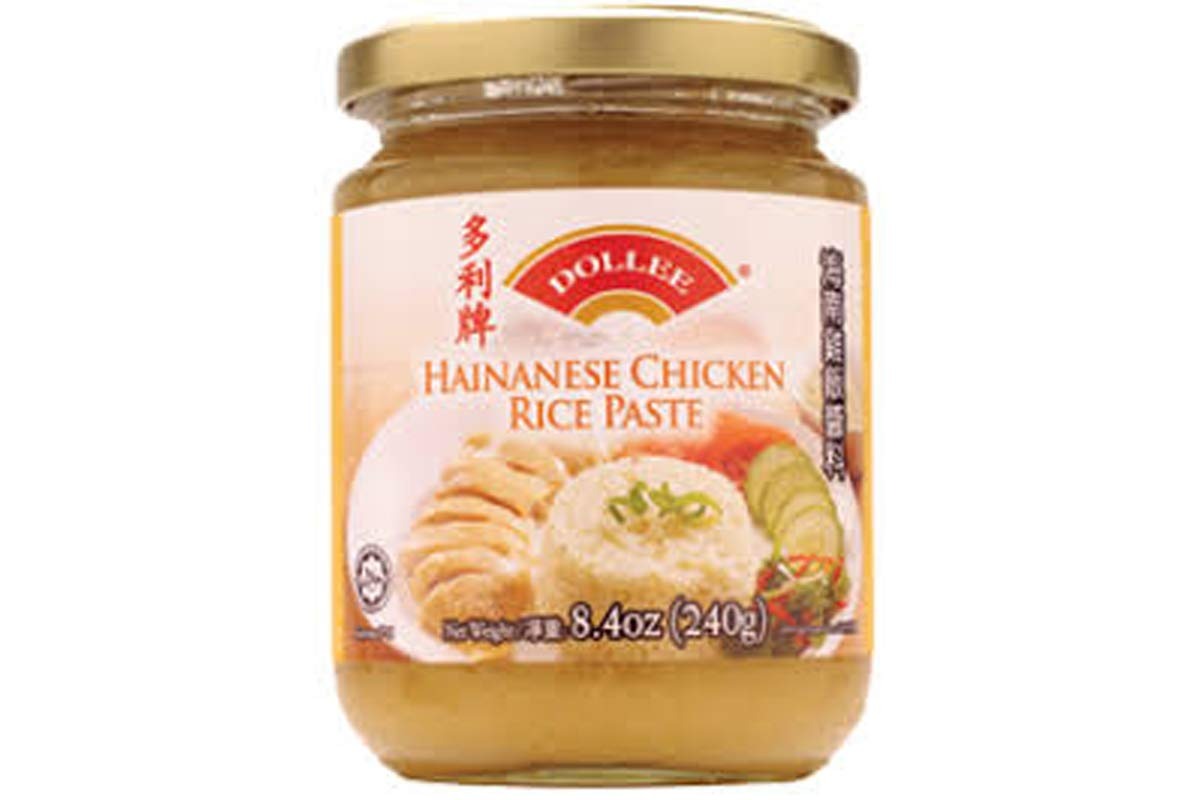
Item Name: Hainanese Chicken Rice Paste - 240g (Pack of 1)
Product Description: Hainanese Chicken Rice Paste - 240g (Pack of 1)
Value: 8.47
Unit: Ounce

Price: 10.49